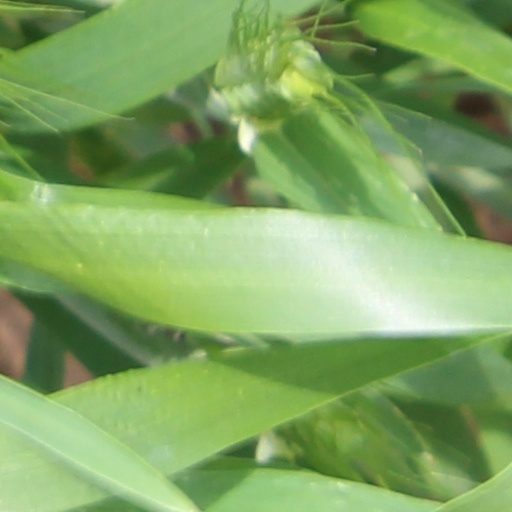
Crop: wheat